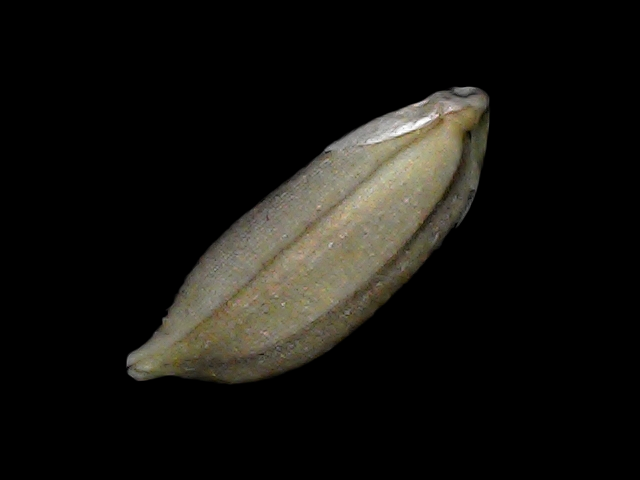
Rice variety: Bd34